American Library in Paris

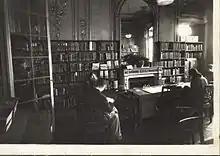
A reading room at the American Library in Paris, 10 rue de l'Élysée, circa 1927

Toward the end of World War I, when the United States entered the conflict, hundreds of American libraries launched the Library War Service, a massive project to send books to the troops fighting in Europe. By the Armistice, nearly a million and a half books had been sent across the Atlantic to soldiers. Originally known as the American Library Association's Service for the American Expeditionary Force (AEF) during World War I, the American Library in Paris was formally incorporated under the laws of the state of Delaware in 1920 with a core collection of those wartime books. The Library's motto reflects the spirit of its founding: Atrum post bellum, ex libris lux / After the darkness of war, the light of books. Director Dorothy M. Reeder, a quarter century later, described the library as a "war baby, born out of that vast number of books sent to the AEF by the American Library Association in the last war. When hostilities ceased, it embarked on a new mission, and has served as a memorial to the American soldiers for whom it has been established."